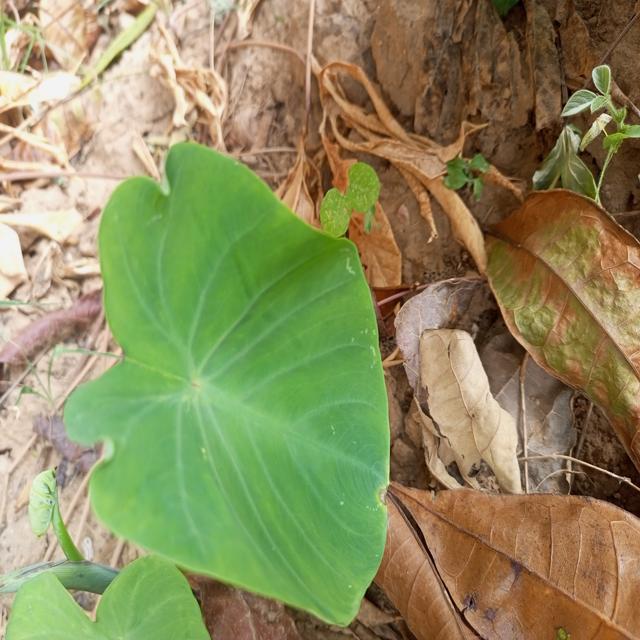
Label: Healthy